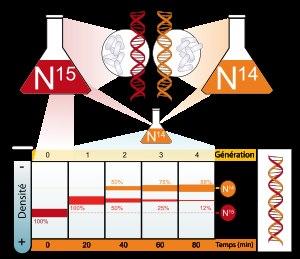
L'expérience de Meselson et Stahl est une expérience réalisée pour la première fois en 1958 par Matthew Meselson et Franklin Stahl, qui démontra la réplication semi-conservative de l'Acide désoxyribonucléique. Cela signifie que, lors de la réplication de la double hélice, chacune des deux nouvelles hélices est constituée d'un brin néo-formé et d'un brin issu de la double hélice d'origine.